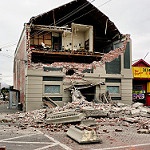
Scene: Outdoor